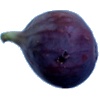
Label: Fig 1